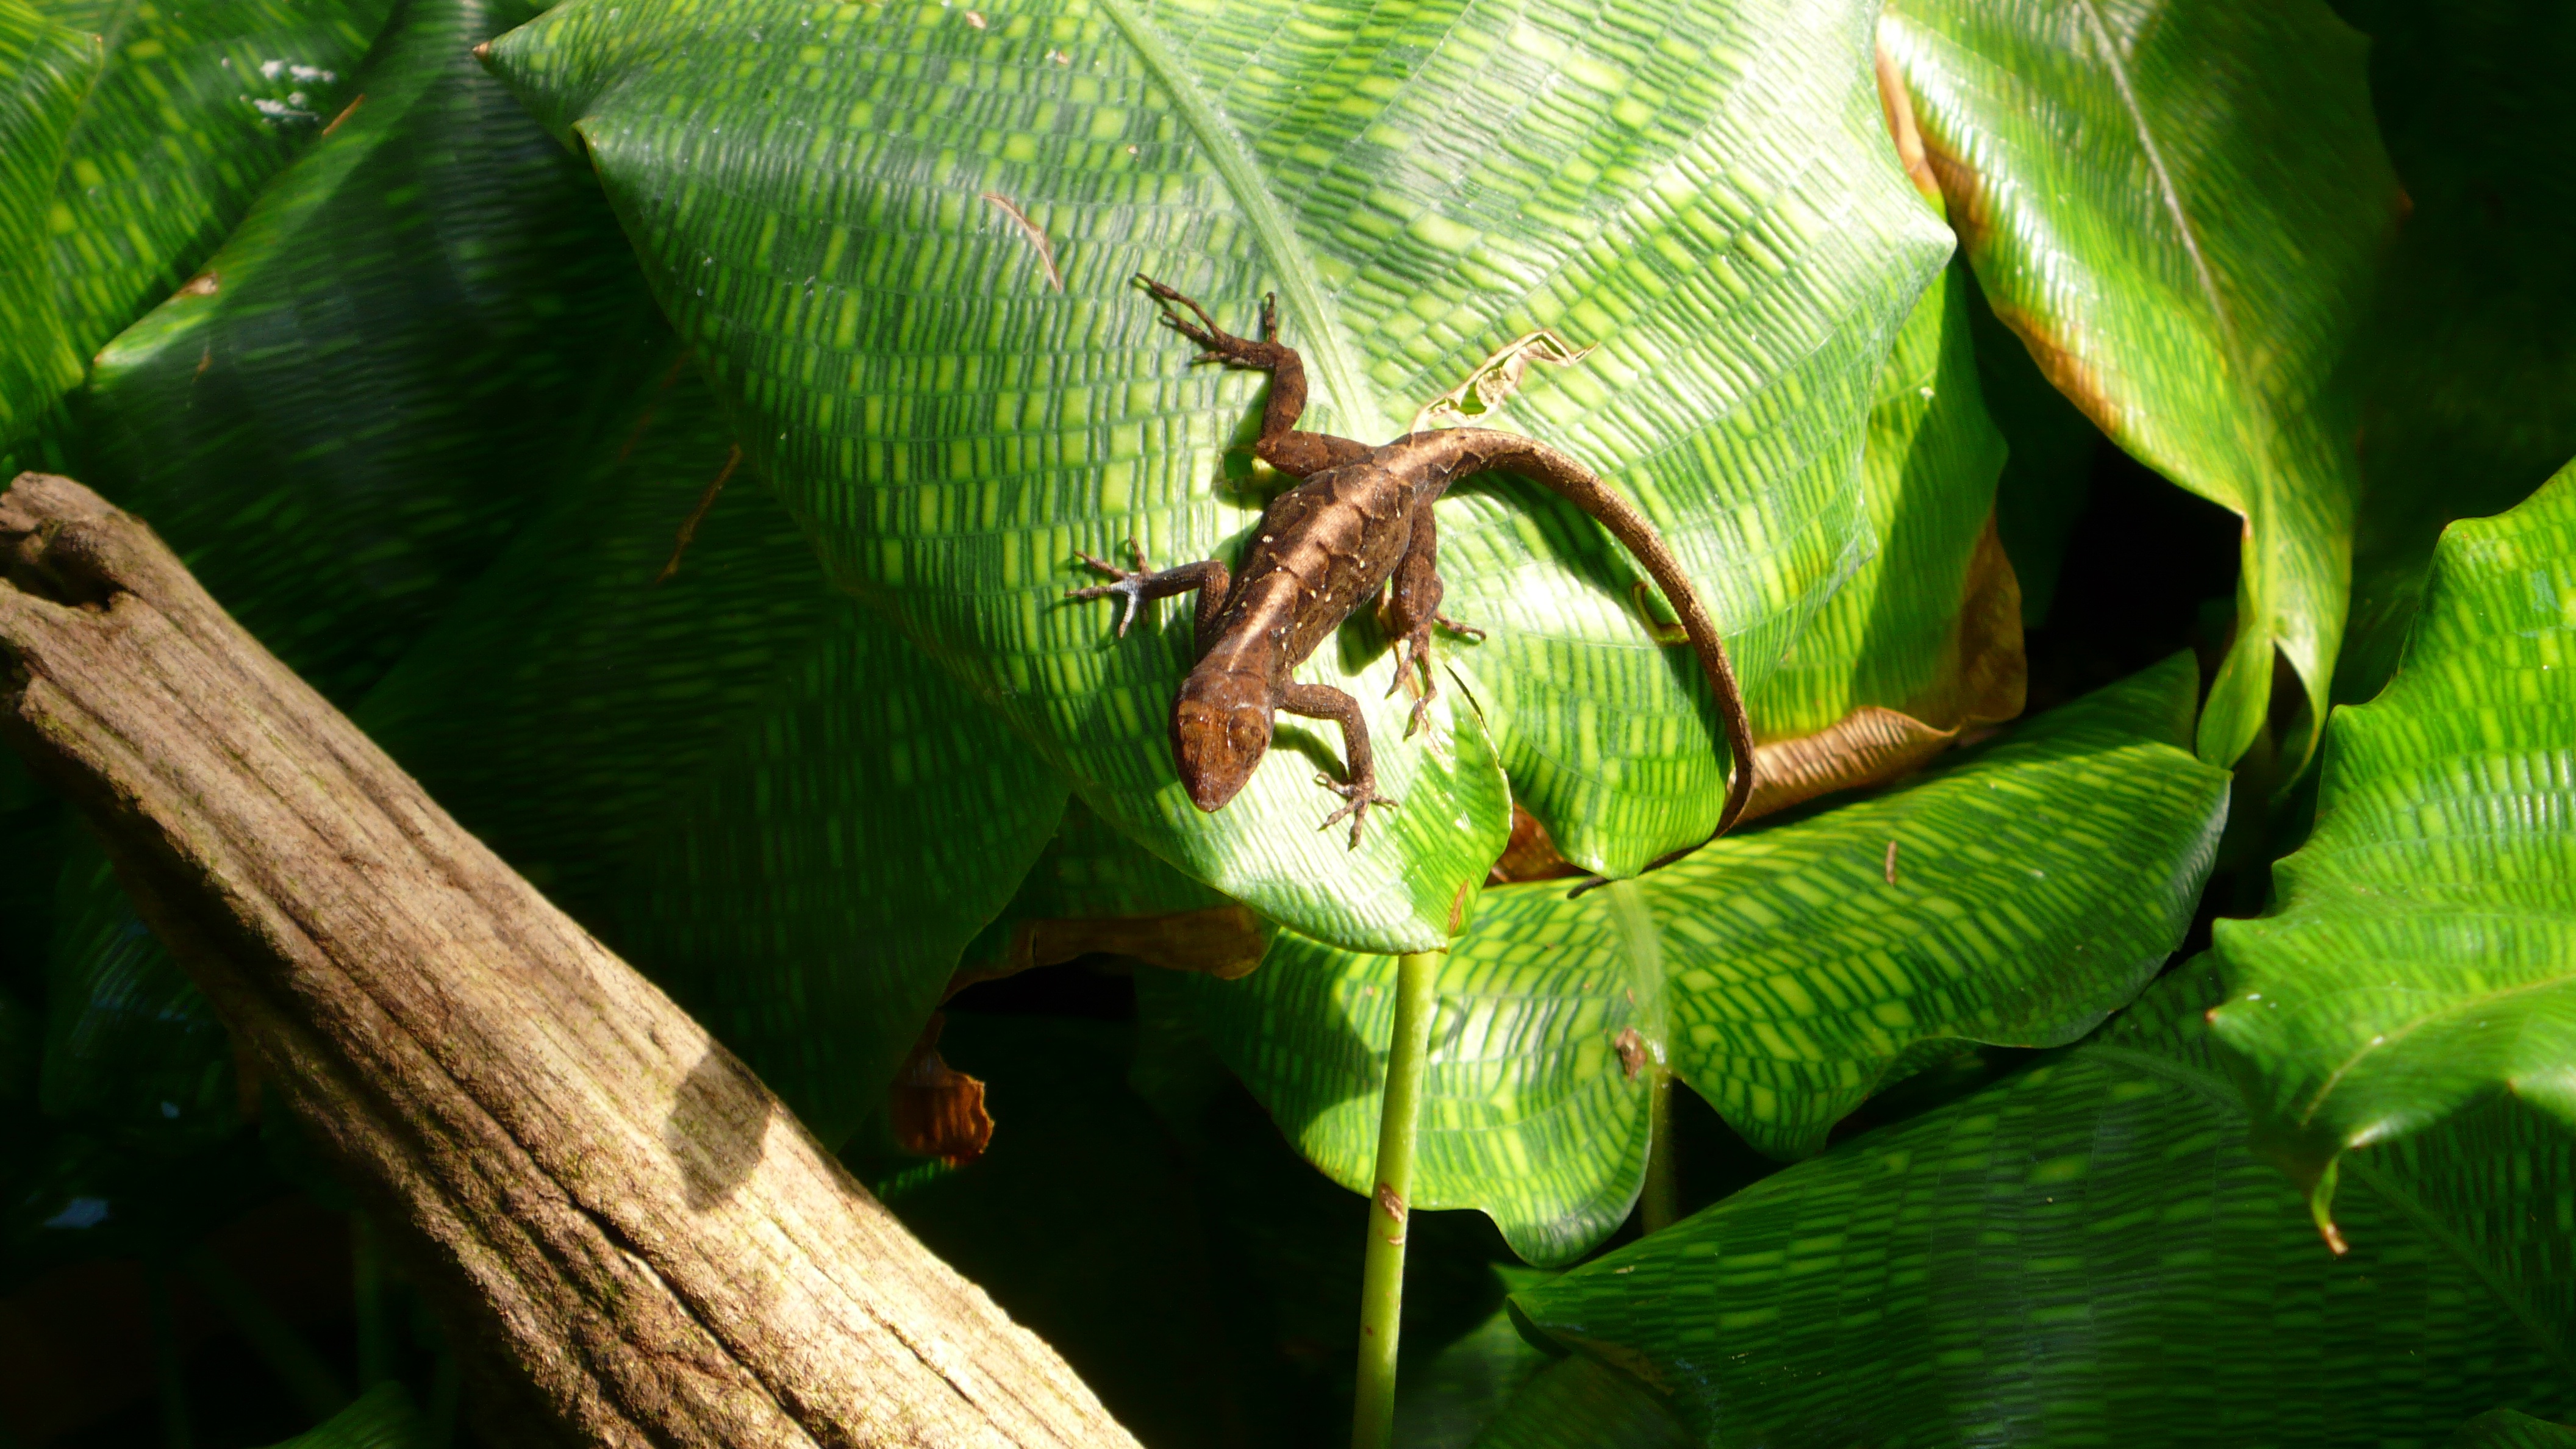
nature, leaf, flower, wildlife, green, jungle, botany, reptile, amphibian, flora, fauna, lizard, tree frog, leaves, rainforest, vertebrate, tropics, macro photography, tropical vegetation